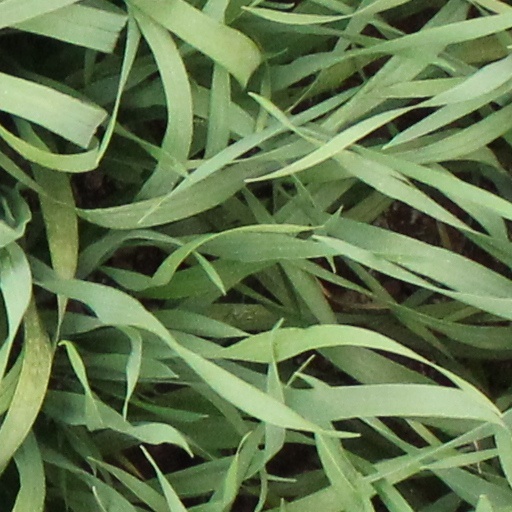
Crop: wheat